Wildcat cartridge

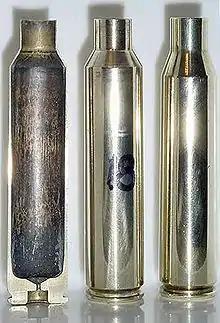
From left to right: cross-sectioned and normal .338 Yogi wildcat cartridge cases compared to a factory .338 Lapua Magnum case.

Wildcat cartridges are developed for many reasons. Generally, the goal is to optimize some characteristics of a commercial cartridge in a given context. Higher velocities, greater energy, better efficiency, greater consistency (which yields greater precision), and complying with a minimal permitted caliber or bullet weight for the legal hunting of certain species of game in a particular jurisdiction are the top reasons. The sport of metallic silhouette shooting, has given rise to a great number of wildcats, as several rifle rounds are adapted to fire from a handgun. In using autopistols for hunting or competitive shooting, improved feeding of softnose or hollowpoint bullets is also an issue; the bottlenecked .45/38, for instance, was created because the straight-cased .45 ACP had trouble feeding hollow points.